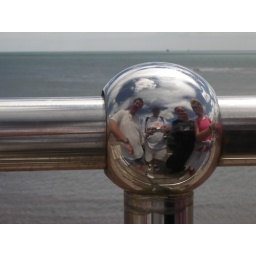
A reflection of me &amp;amp; family in a shiny fence along Teignmouth seafront (UK)